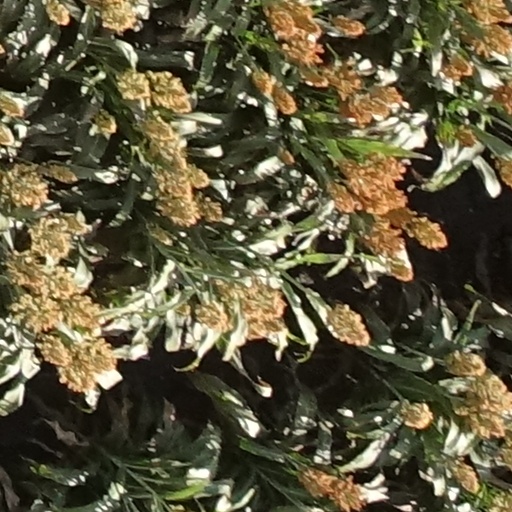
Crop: sorghum